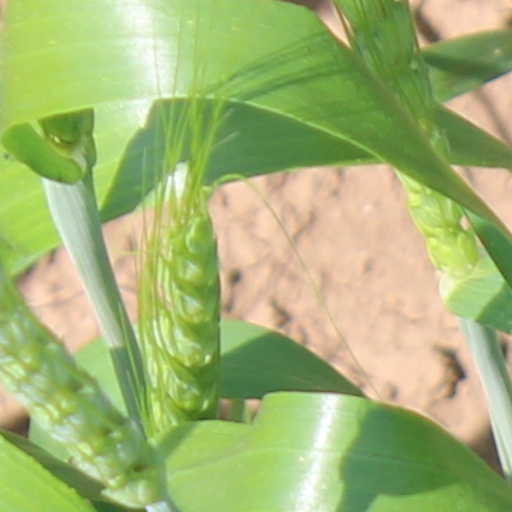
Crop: wheat